Markus Rosenberg

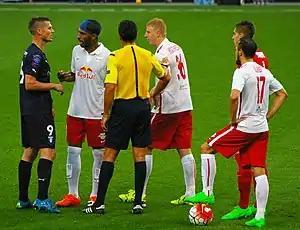
Rosenberg talking to referees and the opposition's players during a Champions League qualifier against Red Bull Salzburg in 2015.

At the start of the 2017 season, Rosenberg retained his first team place as well as his captaincy of the side. He scored his first goal of the season, scoring the club's second goal of a 2–0 win against GIF Sundsvall on 11 April 2017. Rosenberg then scored three more goals throughout May. However, during a 3–2 win against AFC Eskilstuna on 1 July 2017, he suffered an injury and was substituted in the 10th minute. As a result, Rosenberg was sidelined for three weeks. On 17 July 2017, he returned to the starting line-up in the return leg of the UEFA Champions League second round against FK Vardar, scoring the club's only goal of the game, as they lost 3–1, thereby being eliminated from the tournament. During a 1–0 win against Djurgården on 7 August 2017, Rosenberg received a straight red card in the 86th minute for an unprofessional foul. After serving a two-match suspension, he scored his sixth goal of the season, in a 2–2 draw against IFK Göteborg on 27 August 2017. Following this, it was announced that Rosenberg had signed a one–year contract extension with the club. After serving another suspension, Rosenberg returned to the starting line-up and scored in the next two matches against Elfsborg and Halmstads. In a follow–up win against IFK Norrköping, he helped the side win the league title with Malmö FF three matchdays before the end of the season. Rosenberg finished the 2017 season with 25 appearances and 8 goals in all competitions.